List of Staffordshire County Cricket Club List A players

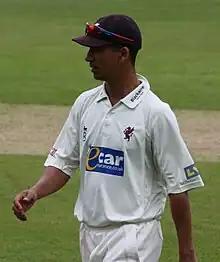
Alfonso Thomas played one match for Staffordshire in 2005, scoring 21 runs and taking 2 wickets

Staffordshire County Cricket Club was formed in 1871. The county first competed in the Minor Counties Championship in 1895. They then appeared again in 1899 and have been competing continuously ever since. They have appeared in forty List A matches, making seven Gillette Cup, twenty-five NatWest Trophy and eight Cheltenham & Gloucester Trophy appearances. The players in this list have all played at least one List A match. Staffordshire cricketers who have not represented the county in List A cricket are excluded from the list.